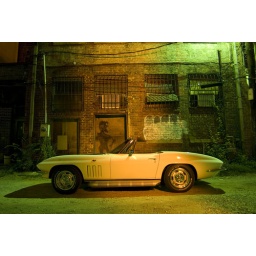
Shiny car in a dirty back alley. NICE!